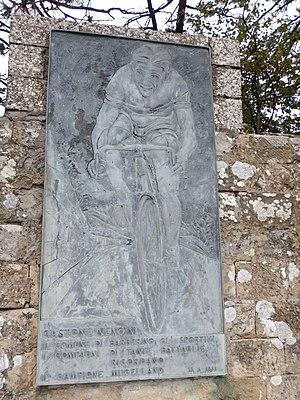
Plaque Gastone Nencini au passo della Futa
Gastone Nencini était un coureur cycliste italien, dont la carrière professionnelle, commencée en 1953 se termina en 1965. Il remporta 23 victoires, dont 2 majeures.